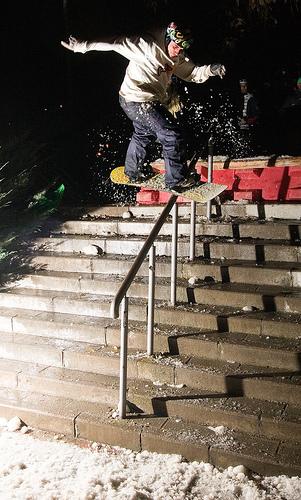
The snowboarder is balancing on the rails of a stairway.